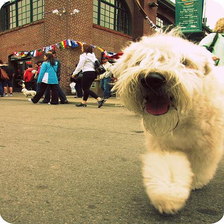
Species: dog
Breed: wheaten terrier